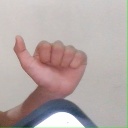
अक्षर: त